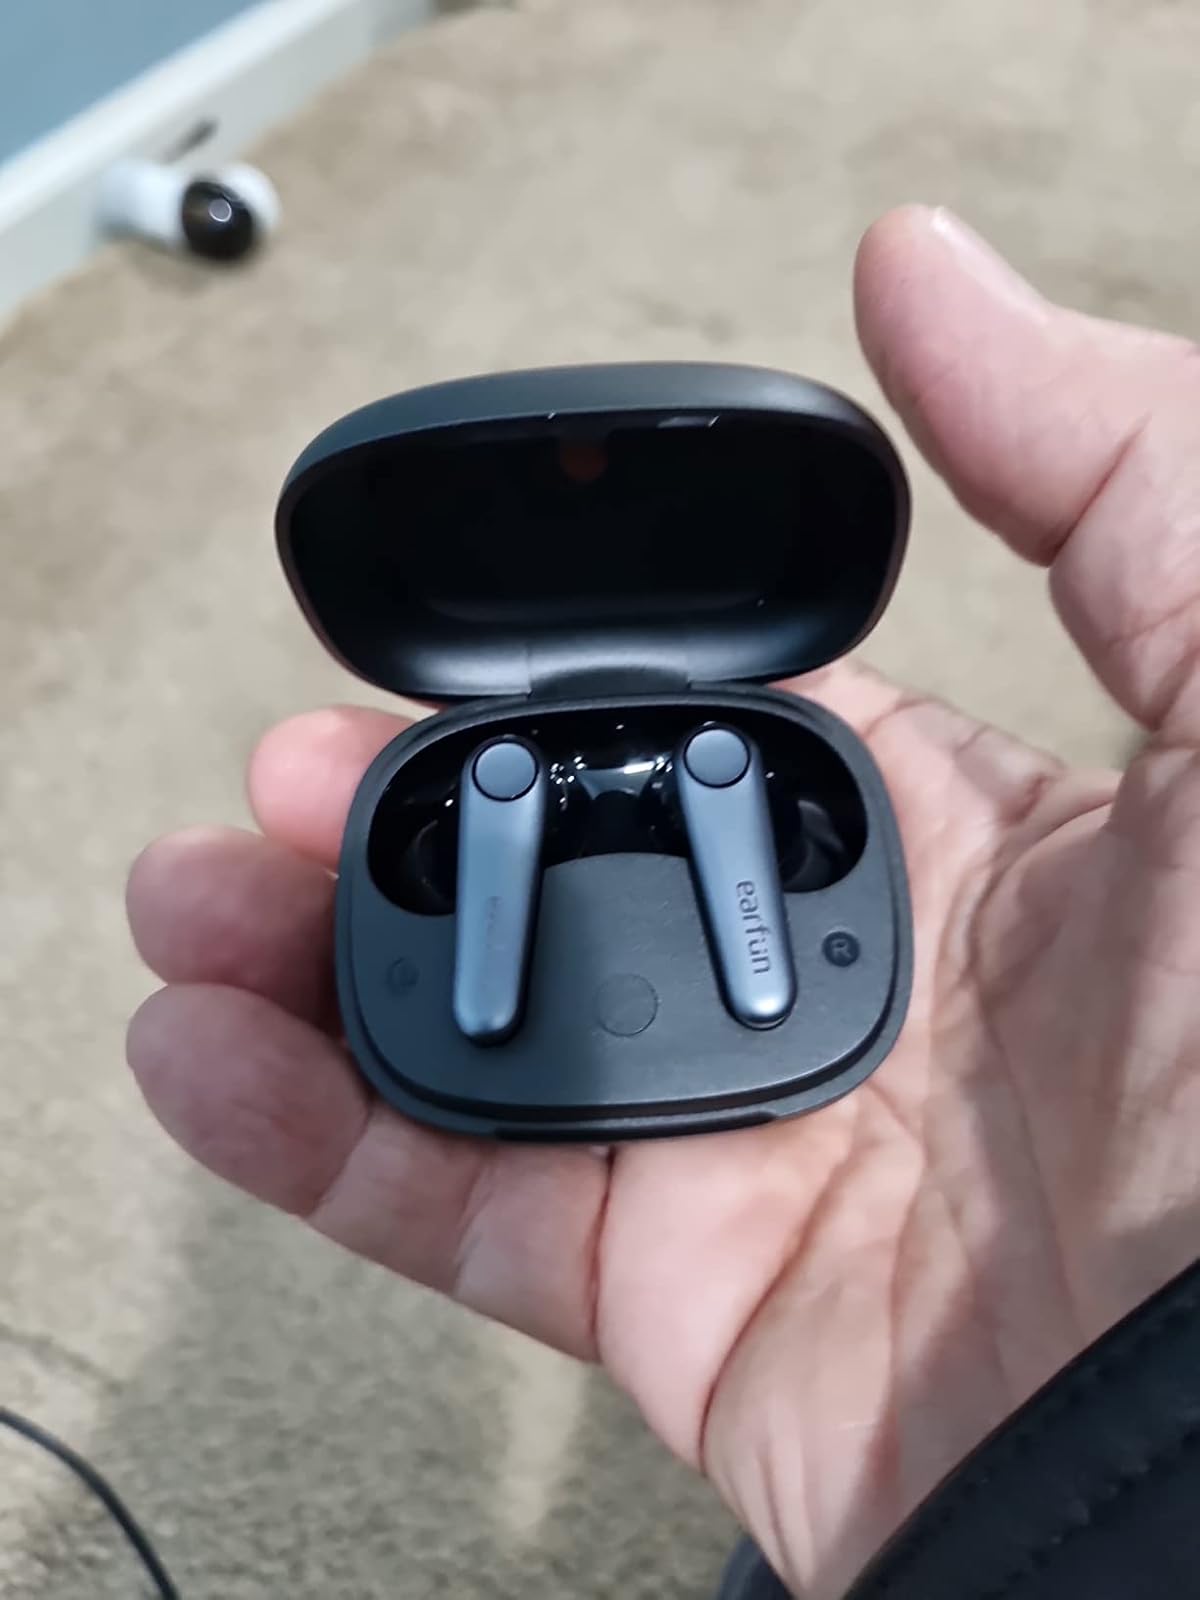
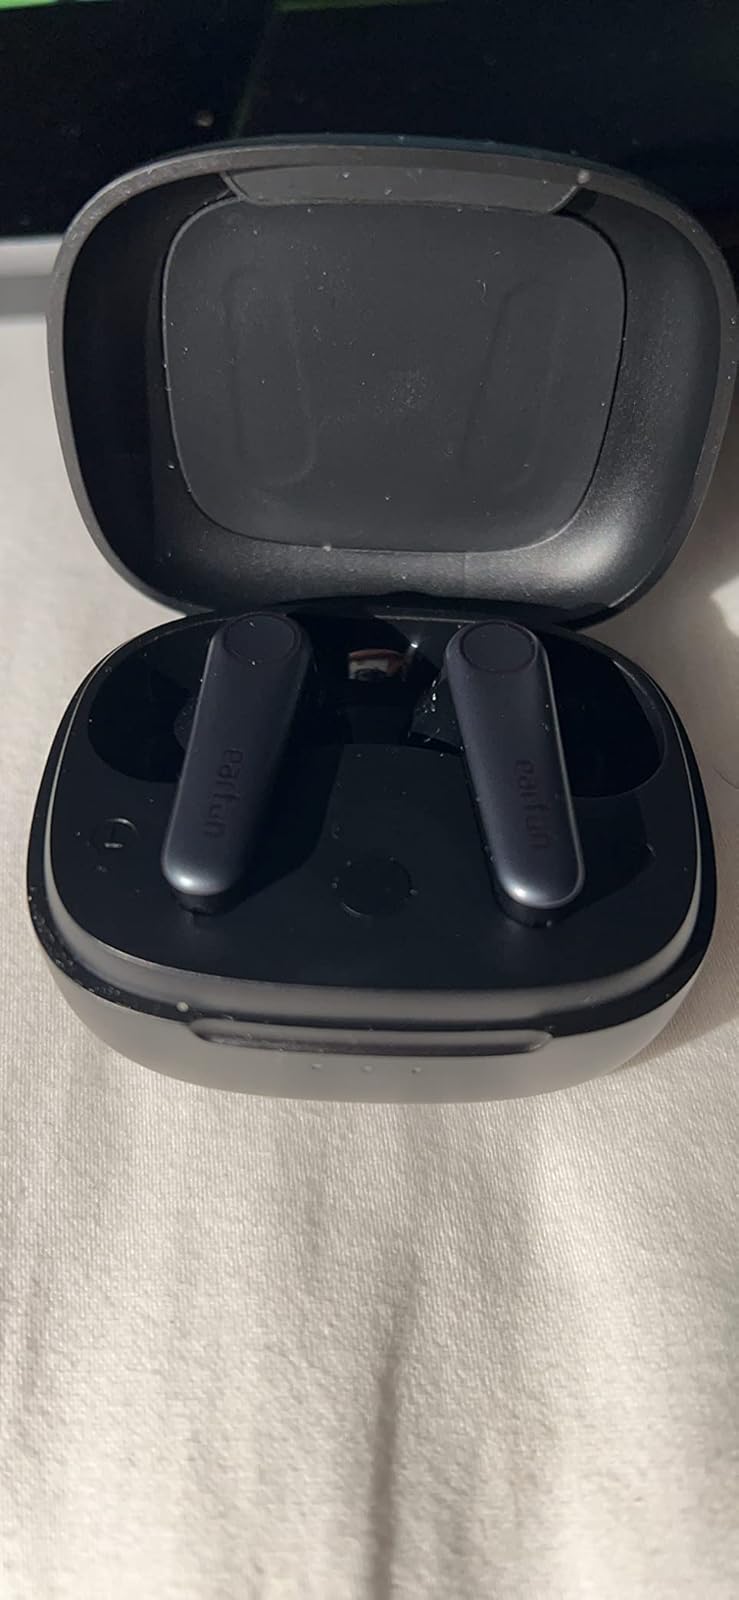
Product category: earbuds
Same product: yes